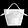
Label: Bag